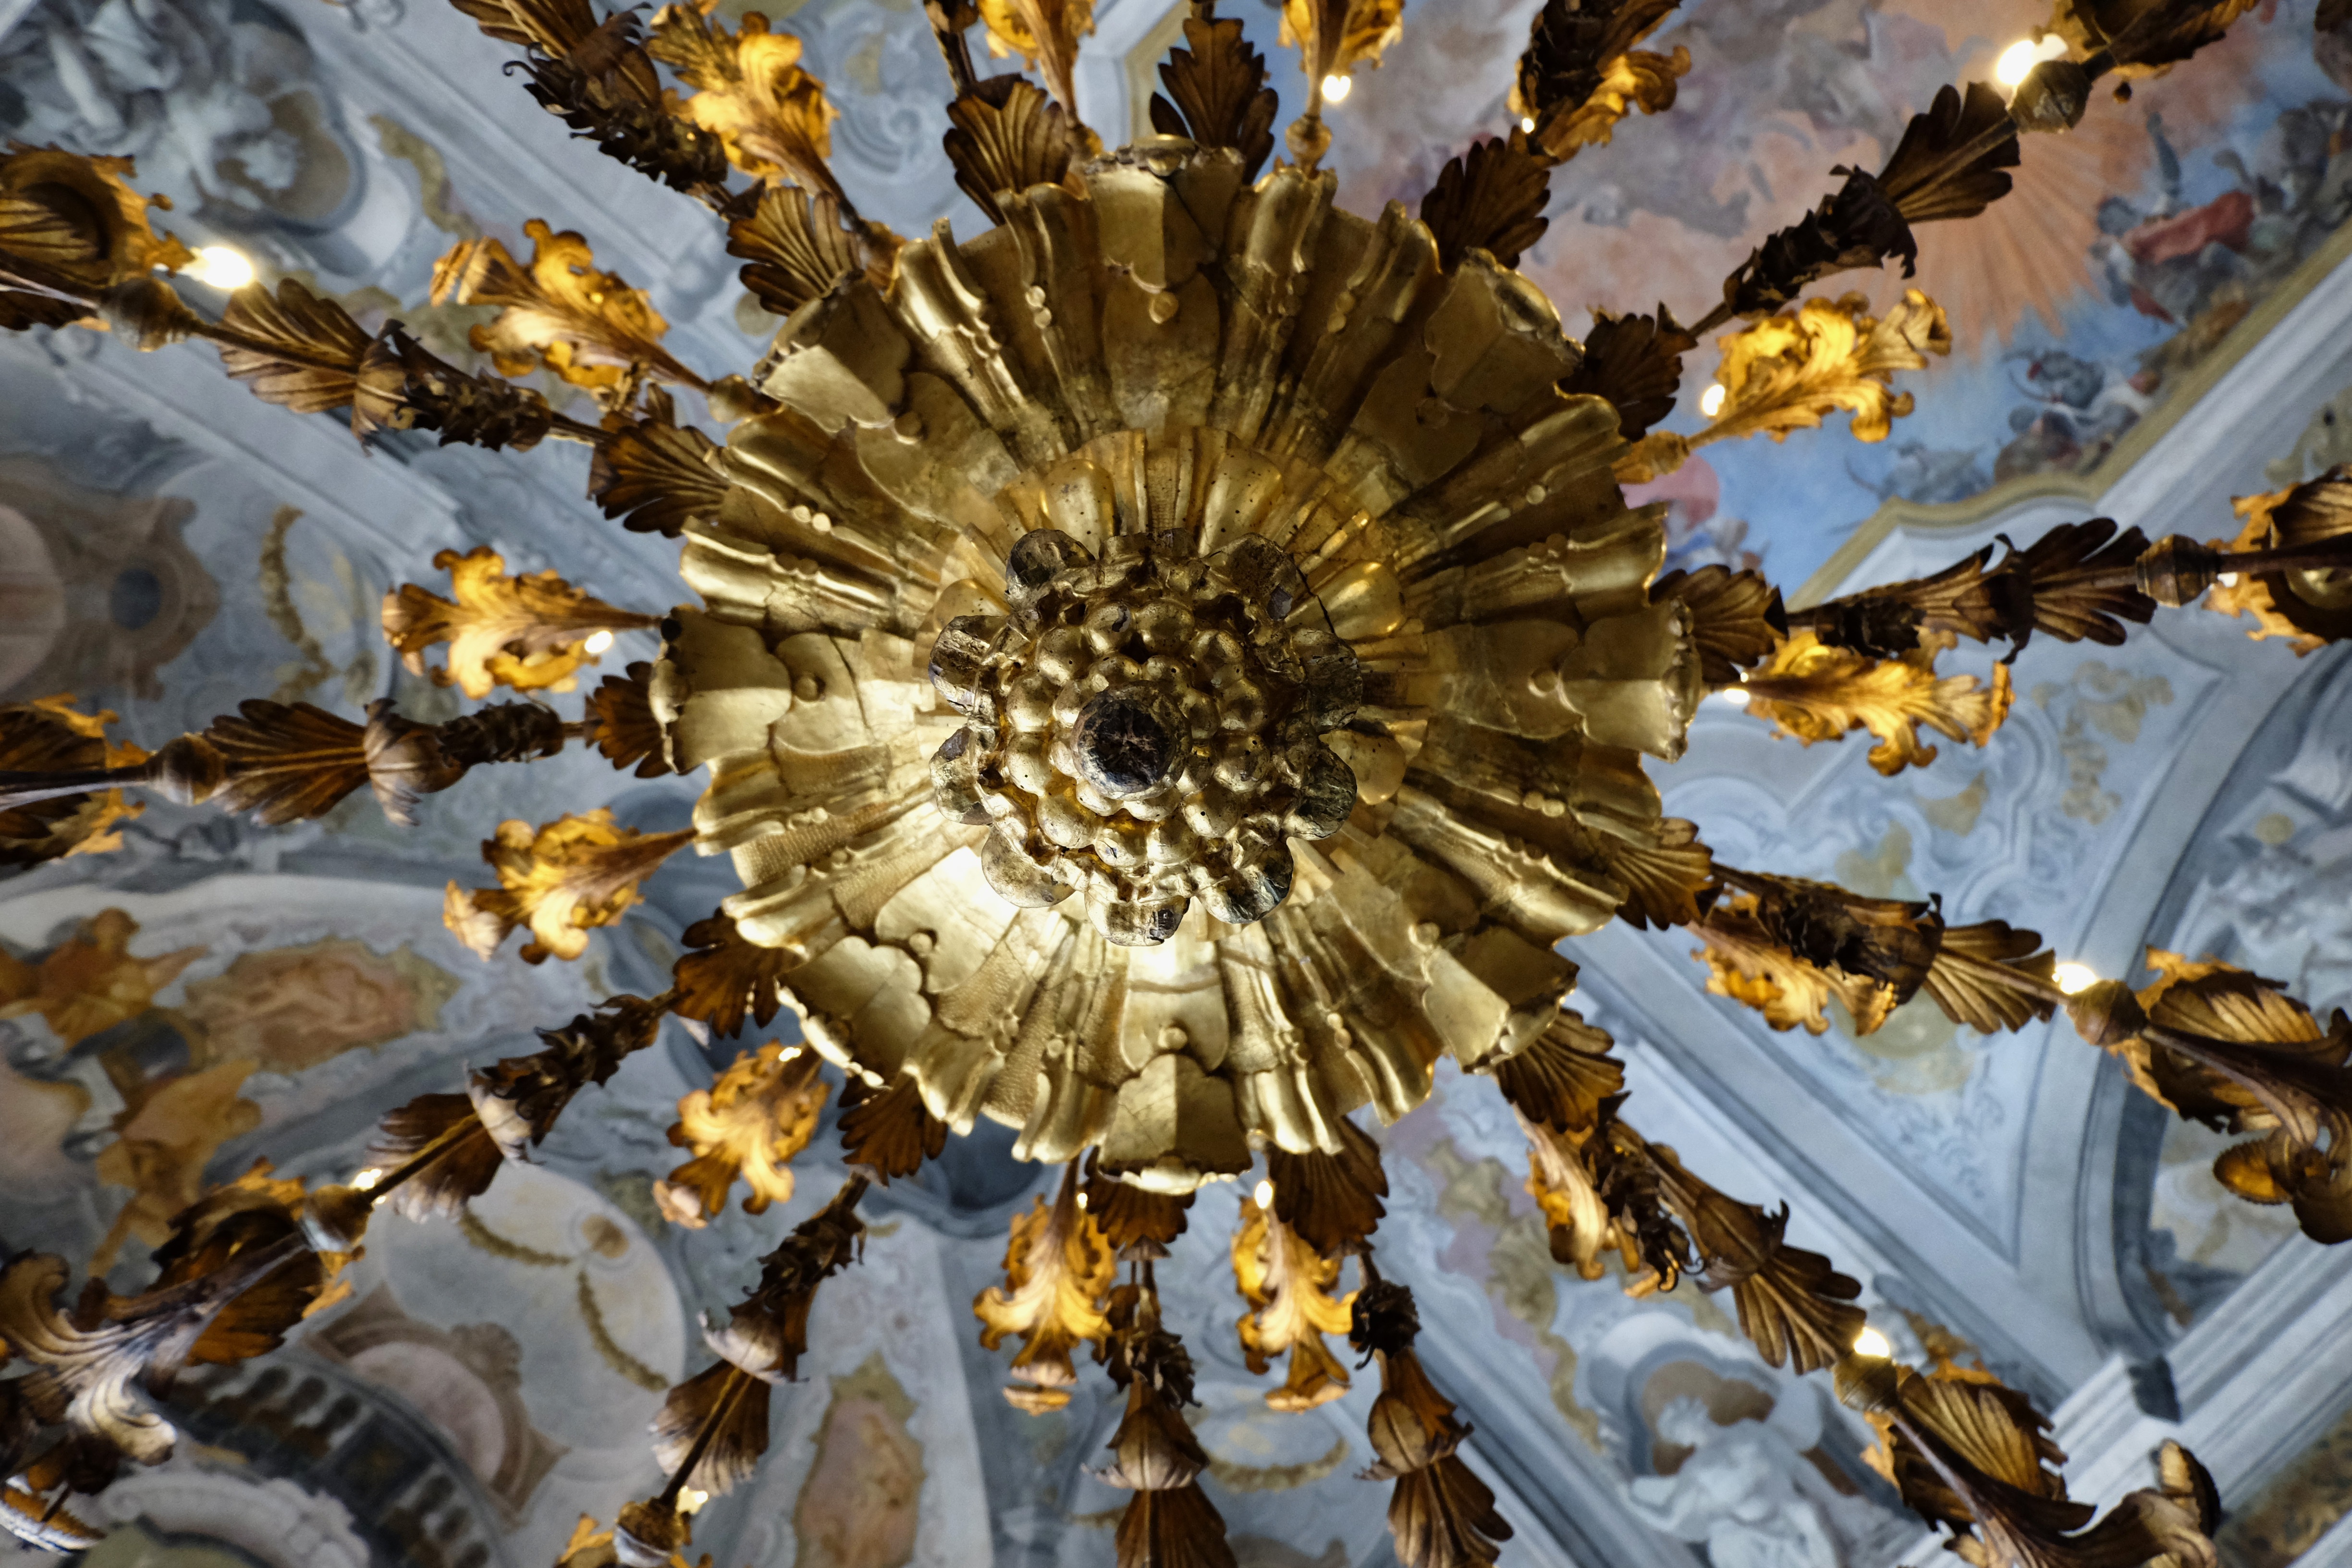
leaf, flower, museum, autumn, venice, season, chandelier